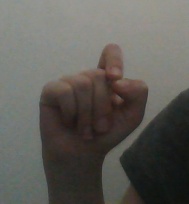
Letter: fa